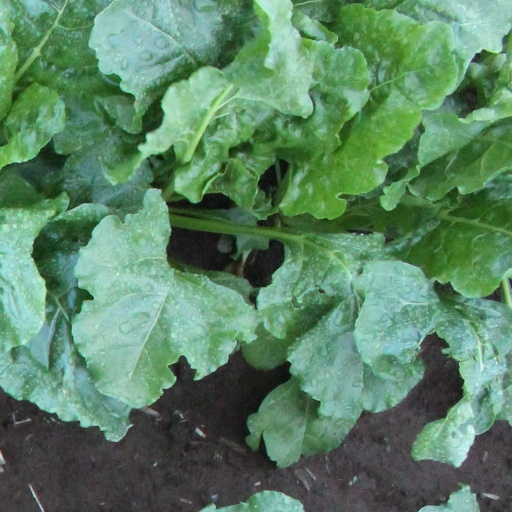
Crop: sugar beet